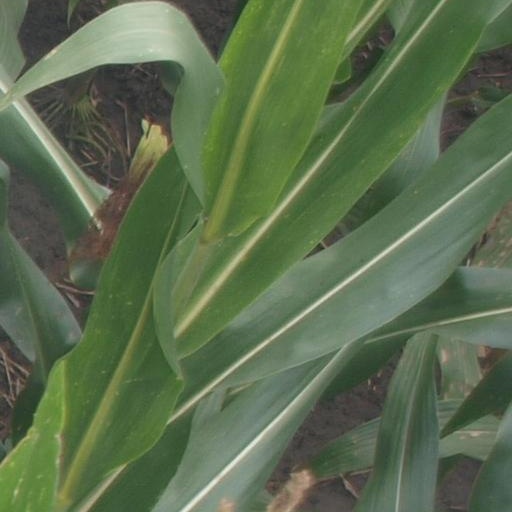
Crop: maize; corn